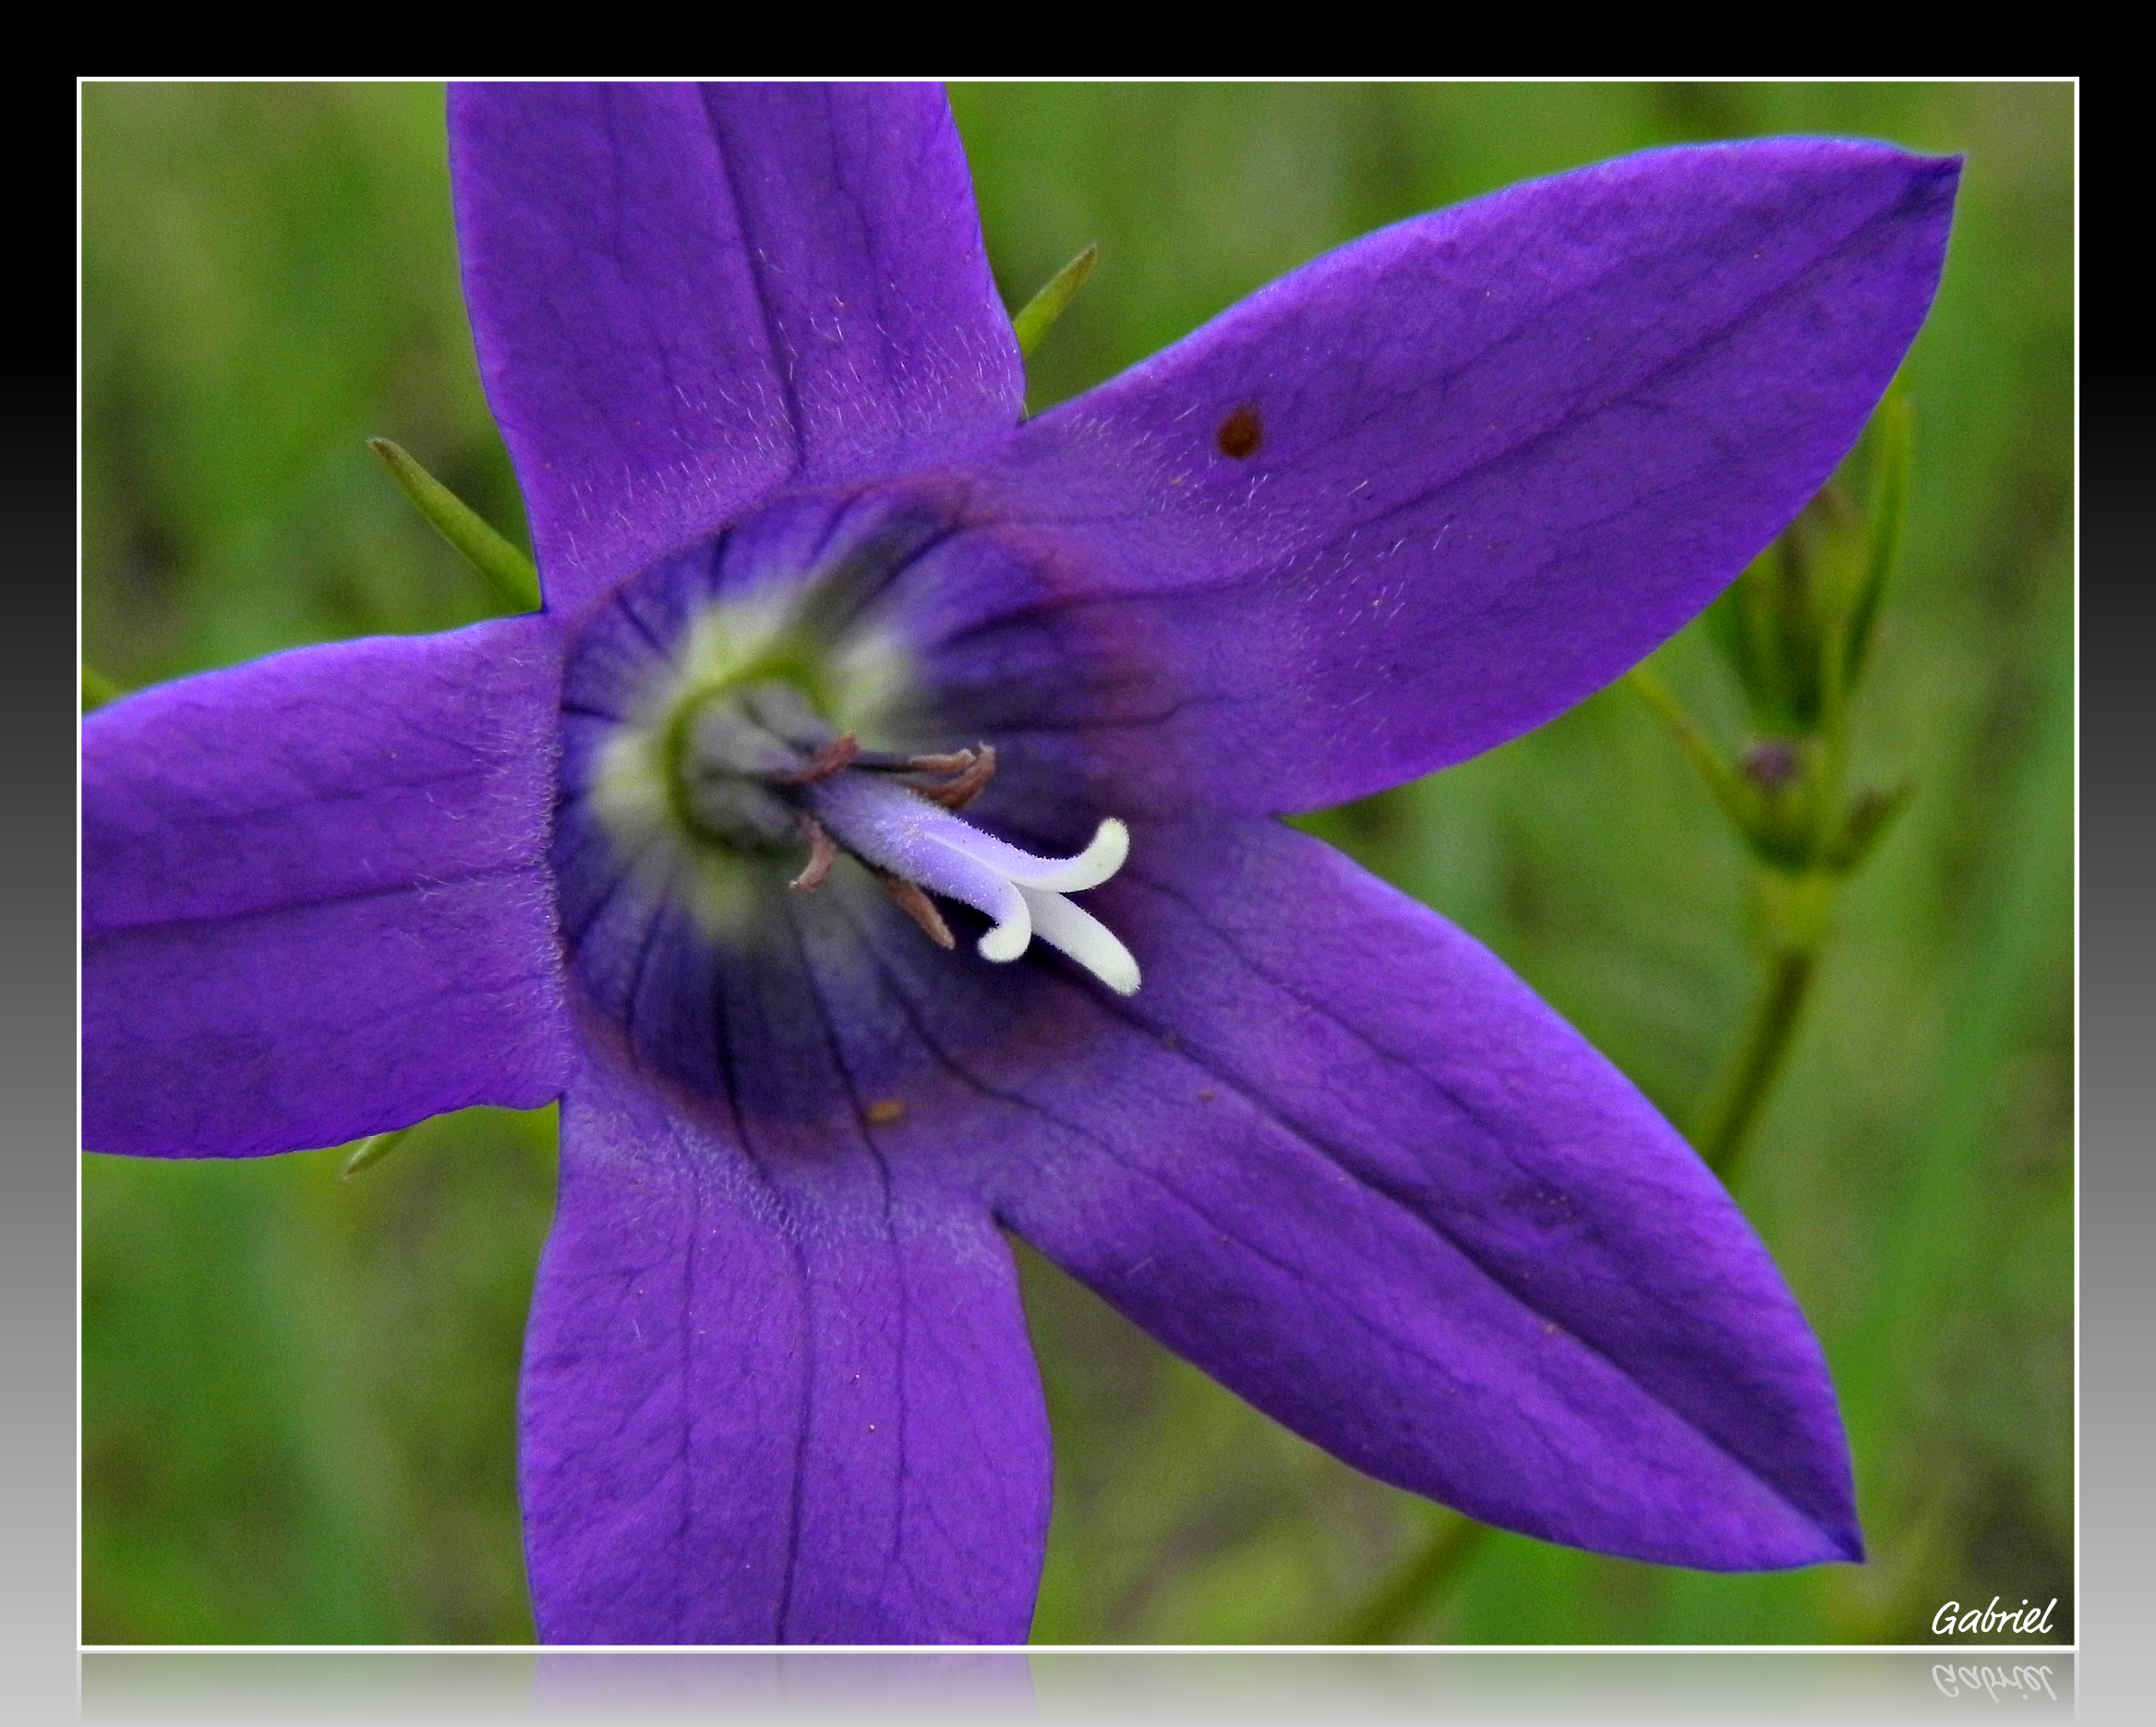
plant, flower, purple, petal, flora, wildflower, flowers, close up, flores, ggl1, macro photography, flowering plant, bellflower family, land plant, violet family